Melissa Murray (academic)

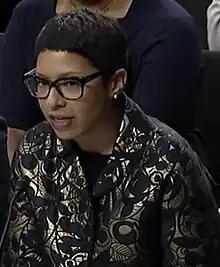
Testifying at the nomination hearing of Brett Kavanaugh to be an associate justice of the Supreme Court – September 7, 2018

Melissa Erica Murray (born August 30, 1975) is an academic and legal scholar who is the Frederick I. and Grace Stokes Professor of Law and the faculty director of the Birnbaum Women's Leadership Center at NYU Law, where she has been a member of the faculty since July 1, 2018. Murray was previously the interim dean of the UC Berkeley School of Law.